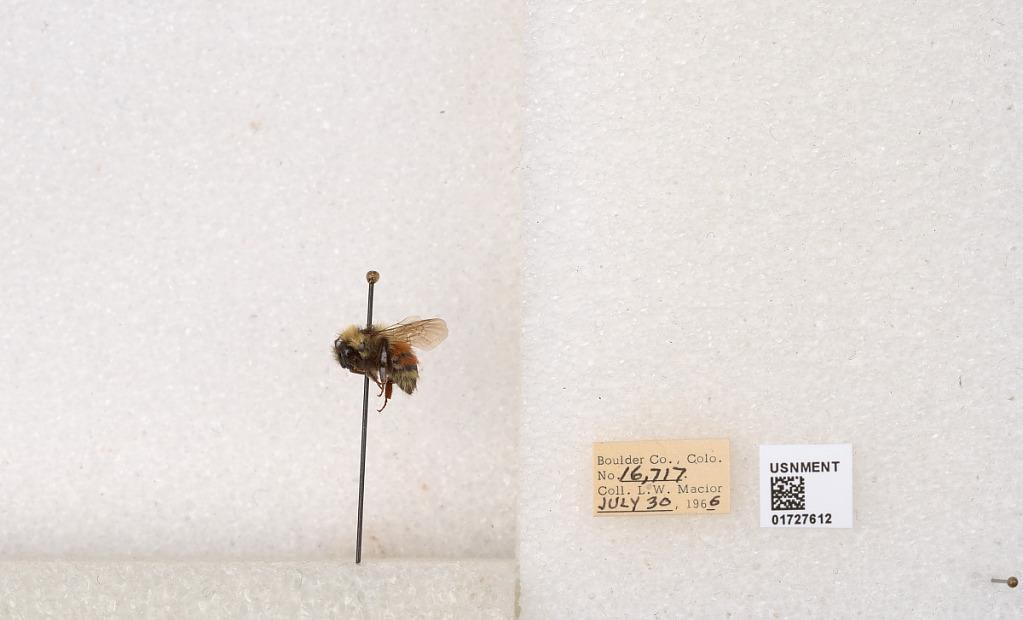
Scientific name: Bombus (Pyrobombus) sylvicola Kirby
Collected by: L. Macior
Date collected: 1966-7-30
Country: United States
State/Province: Colorado
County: Boulder
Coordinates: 40.0925, -105.358